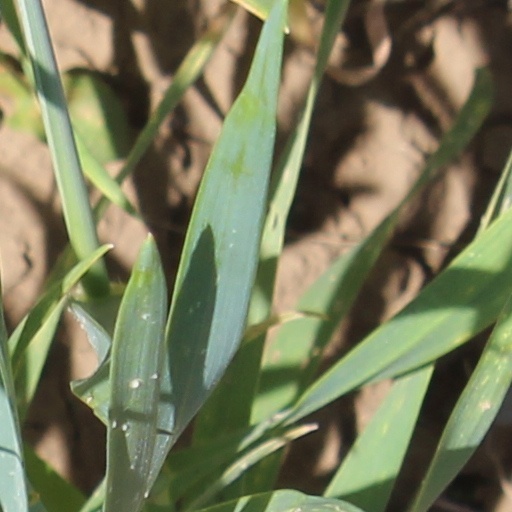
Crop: wheat